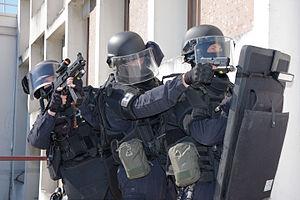
La Gendarmerie nationale est une force armée française chargée des missions de police et placée sous la tutelle du ministère de l'Intérieur. Contrairement aux policiers, ses membres sont des militaires. Héritière de la Maréchaussée, la Gendarmerie est l'une des plus anciennes institutions françaises. De nombreux pays dans le monde ont adopté le principe d'une force de police à statut militaire directement inspirée par la Gendarmerie française.
Une antenne du GIGN est une unité d'intervention régionale de la Gendarmerie nationale française.